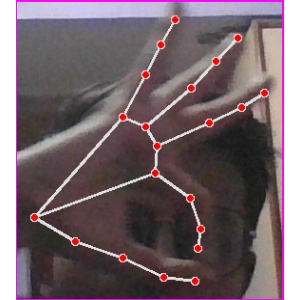
अक्षर: ण